St Mary's Church, Chesham

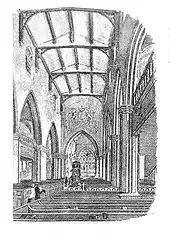
Interior of a church with a high vaulted ceiling, gallery balconies along the sides, and a large coat of arms on the chancel arch

The church is built on the Bronze Age puddingstone circle, which has been incorporated into the foundations of the church. Built of knapped flint with limestone dressings, it has a roughly cruciform shape. The present day church building comprises a chancel, a clerestoried nave, north and south aisles and transepts and a south porch with a tierceron vault. The church is topped by a square central crenellated steeple with an octagonal wooden spire covered with lead. Although the current stone church of St. Mary's contains a mixture of architectural styles, mainly Gothic and dating from later periods, a Romanesque window between the north transept and north aisle has been dated to the 12th century, indicating that the church was already a stone building by this time.